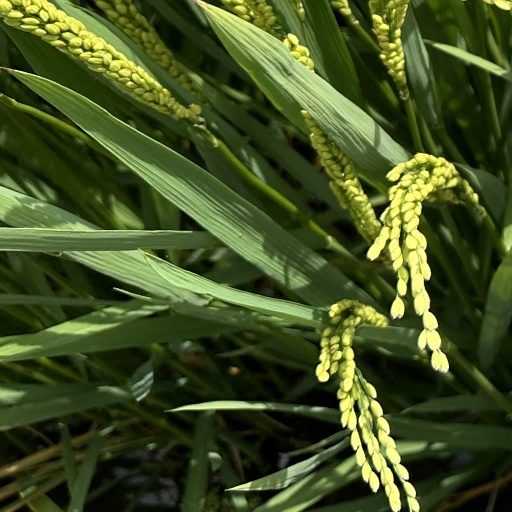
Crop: rice